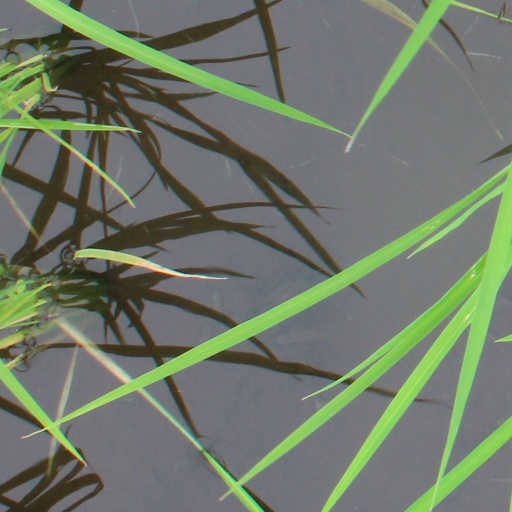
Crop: rice